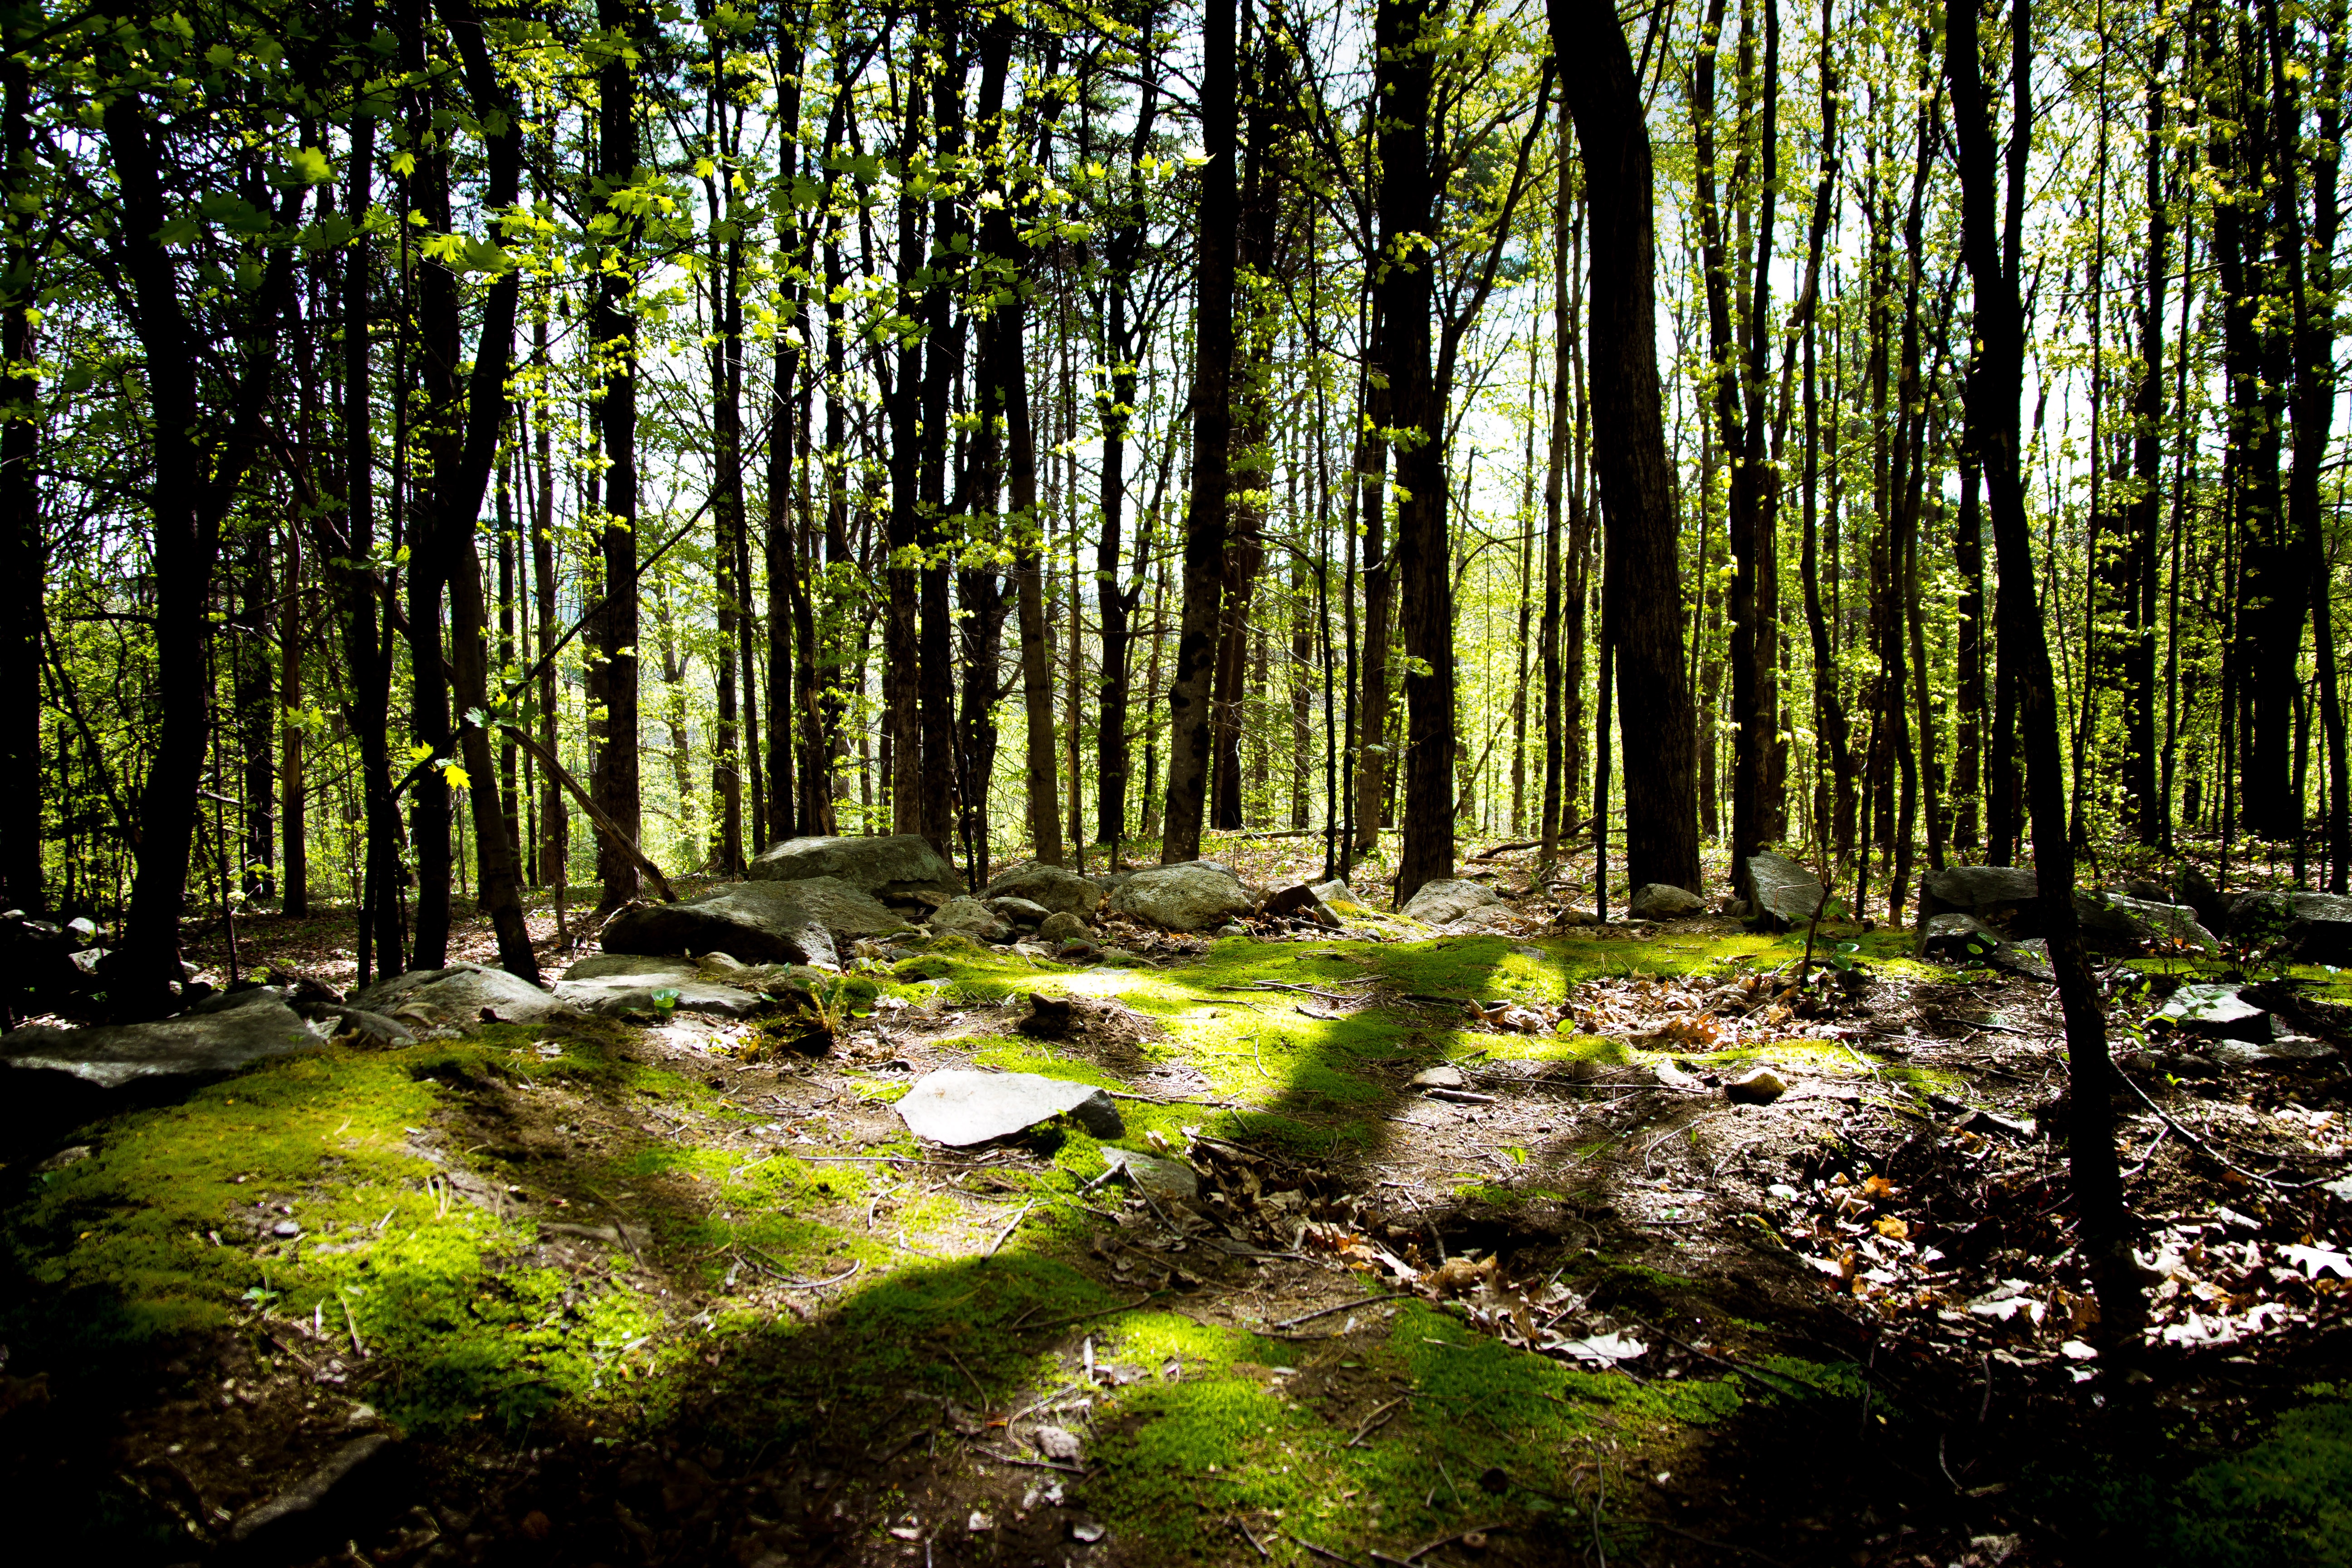
tree, nature, forest, swamp, wilderness, plant, sunlight, leaf, flower, moss, green, autumn, vegetation, rainforest, deciduous, wetland, grove, woodland, habitat, ecosystem, biome, old growth forest, natural environment, geographical feature, woody plant, temperate broadleaf and mixed forest, temperate coniferous forest, land plant